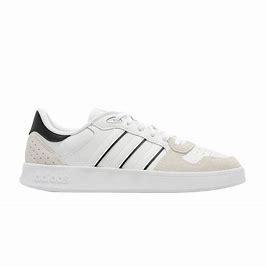
Brand: Adidas
Model: Breaknet